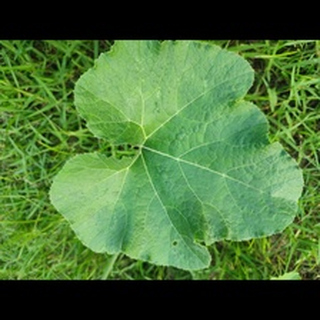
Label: healthy_pumpkin